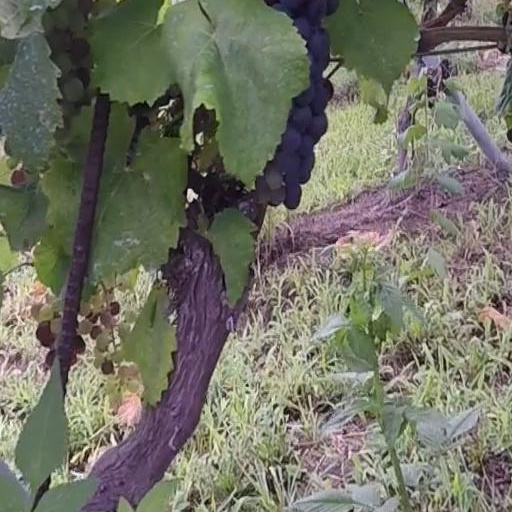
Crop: grape